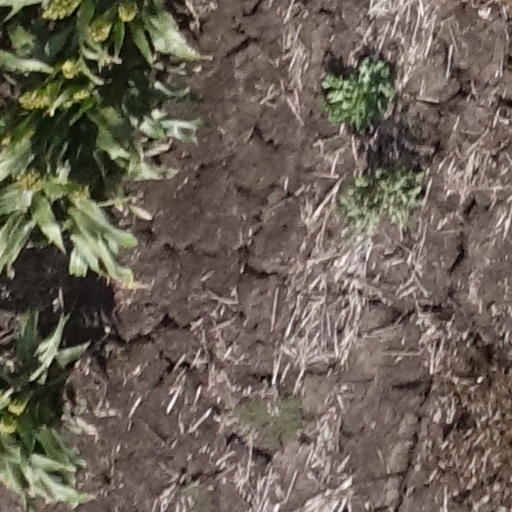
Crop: sorghum